Steve Stiles

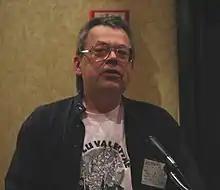
Stiles in 2006

Stephen Willis Stiles (July 16, 1943 – January 11, 2020) was an American cartoonist and writer, coming out of the science fiction fanzine tradition. He won the 2016 Hugo Award for Best Fan Artist.